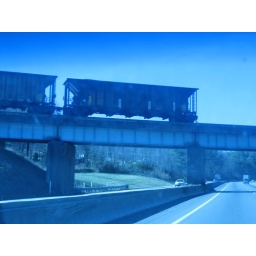
I always love when going under a railroad bridge with a train on it.